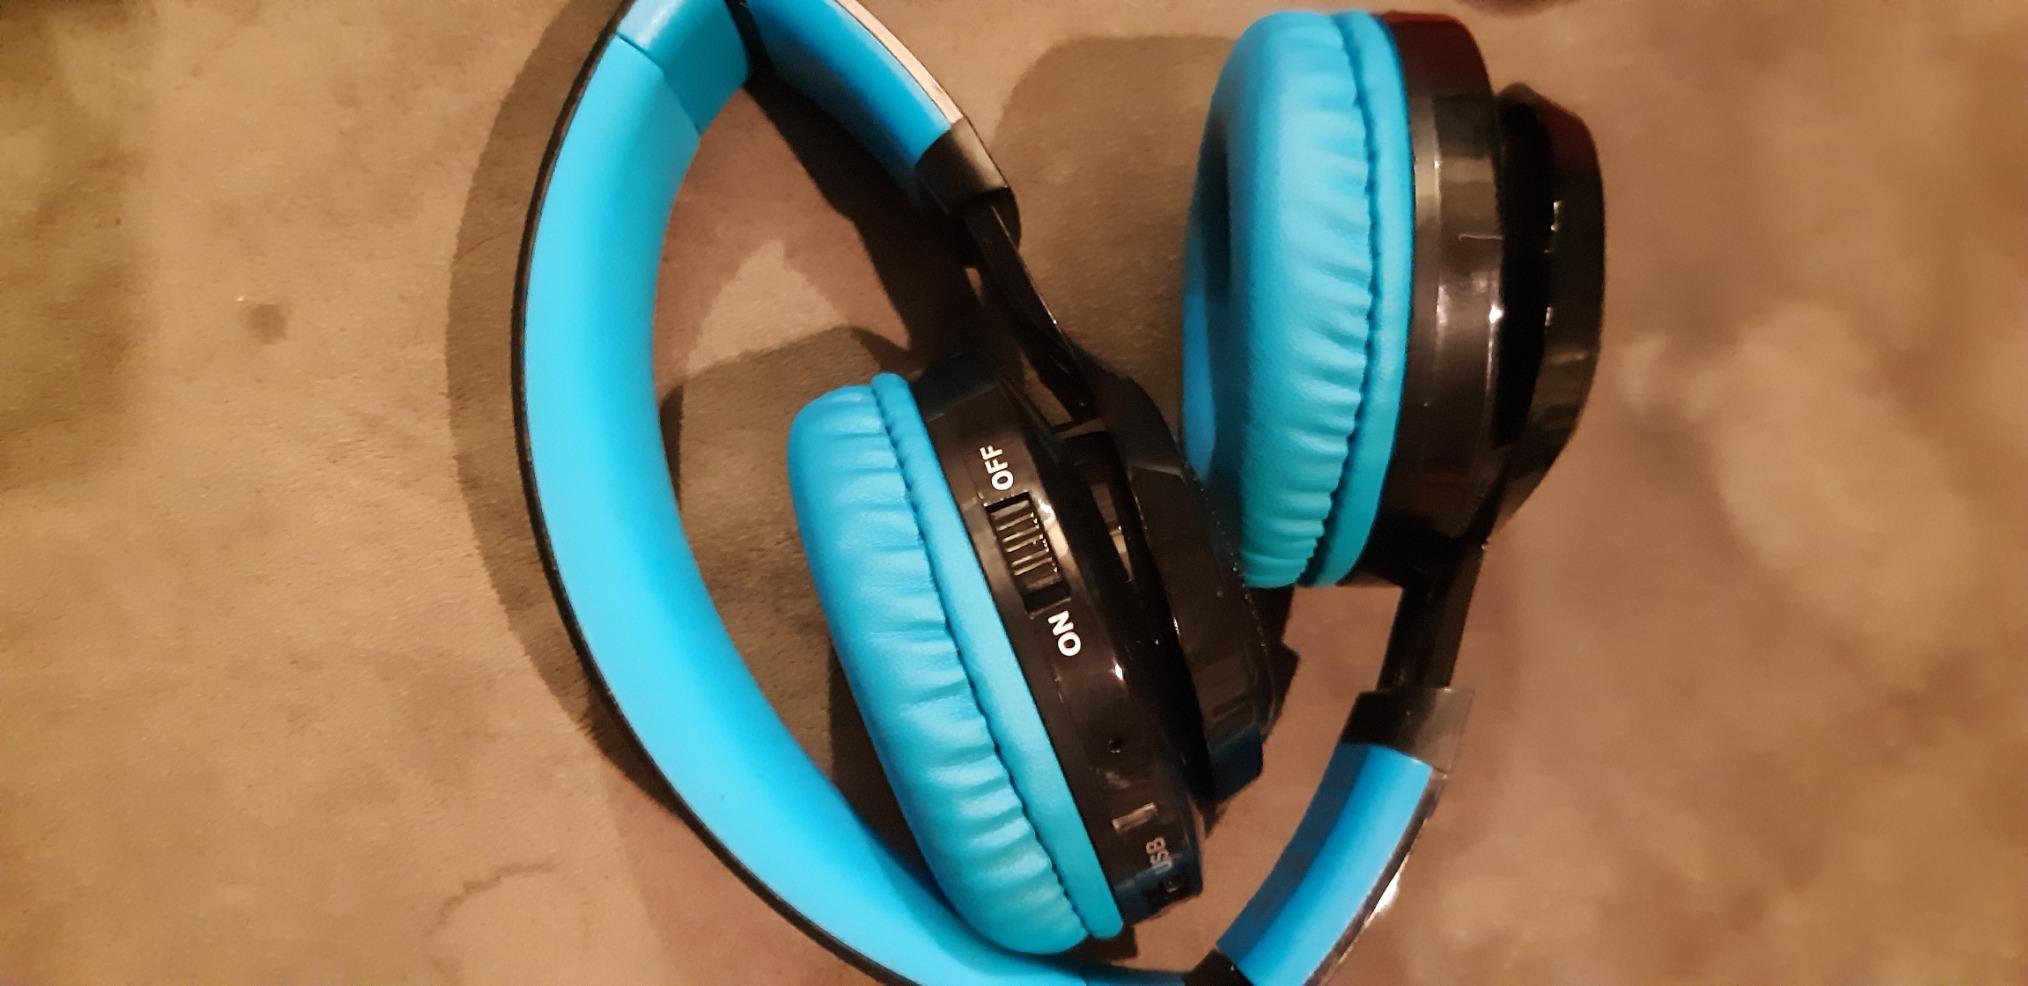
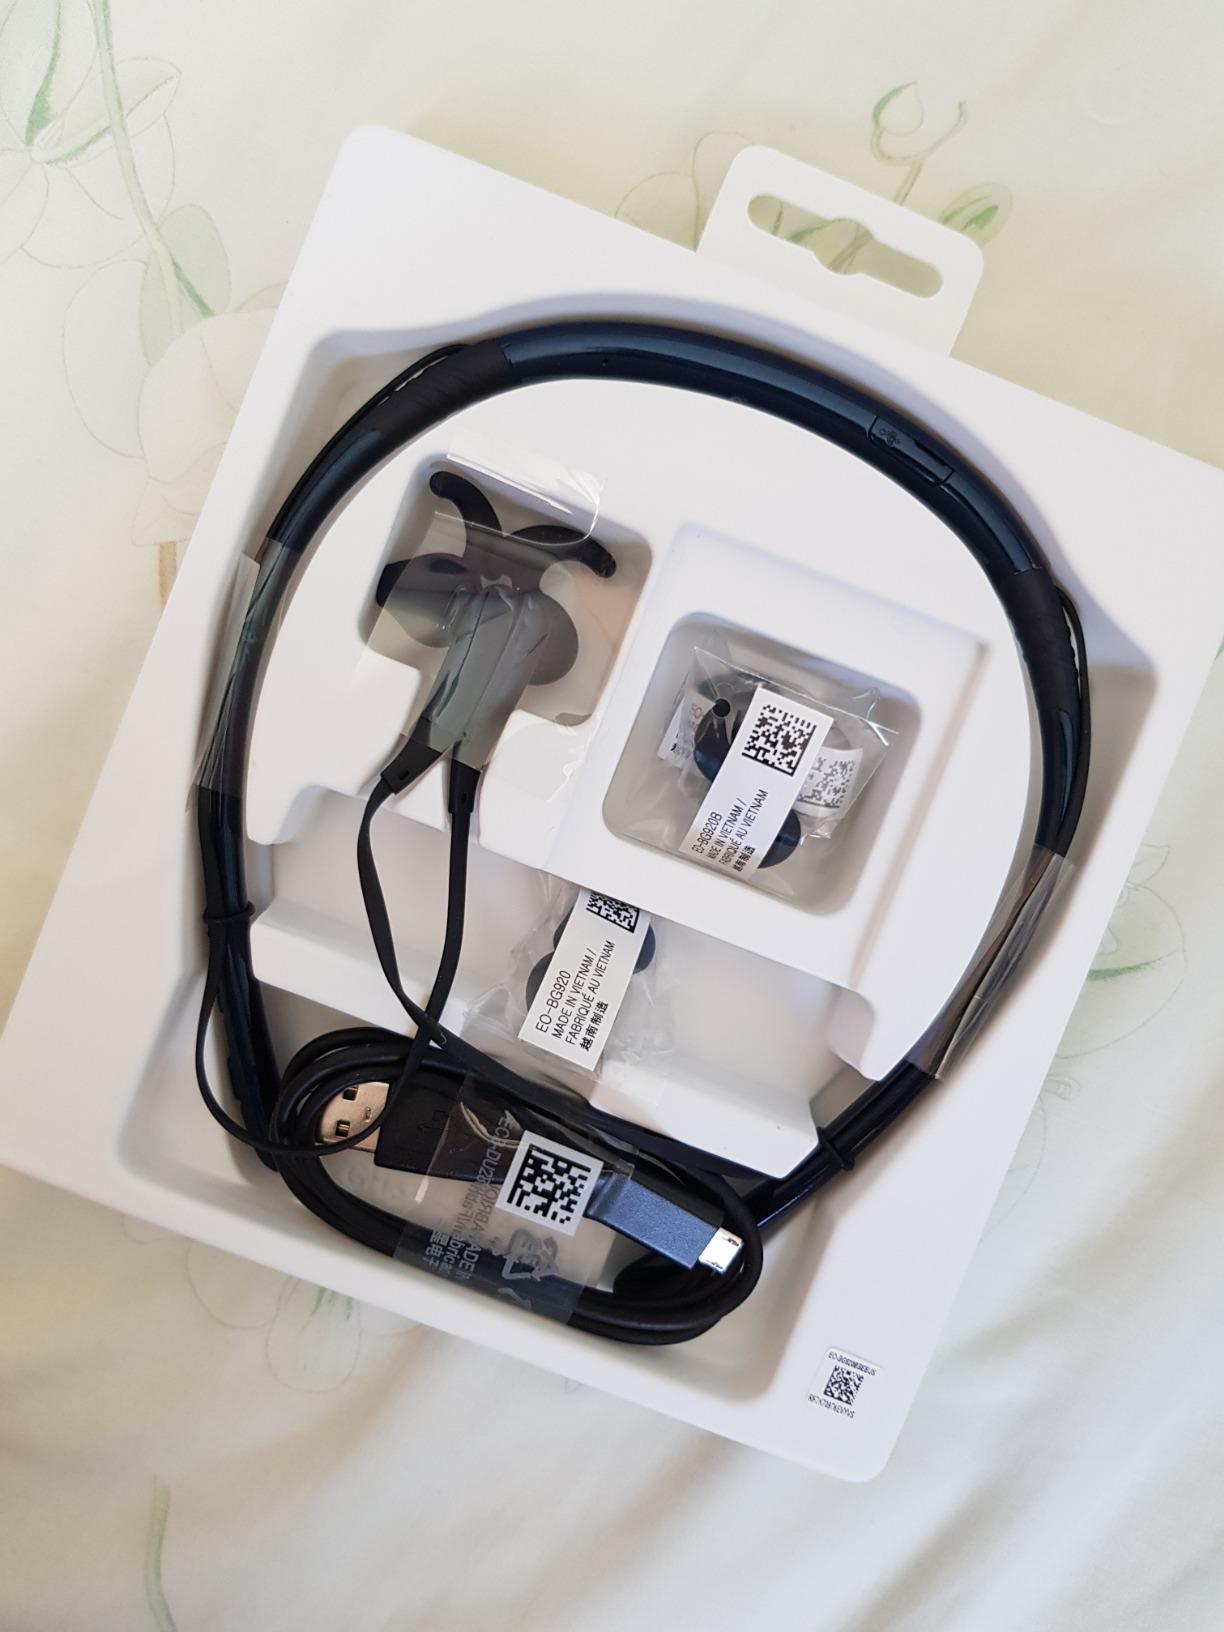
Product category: headphones
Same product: no